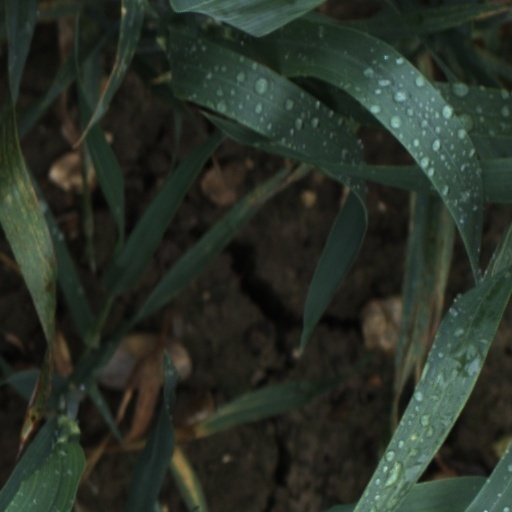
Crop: wheat